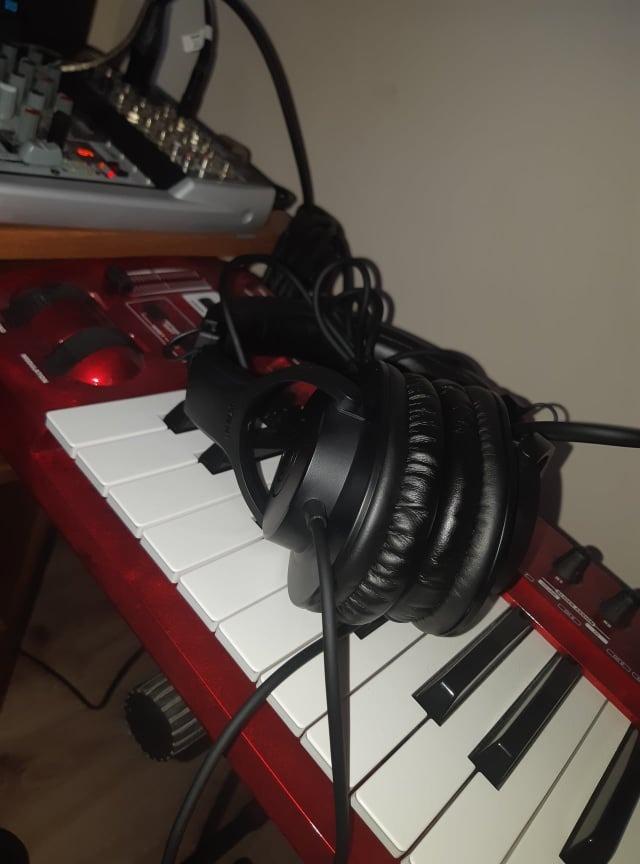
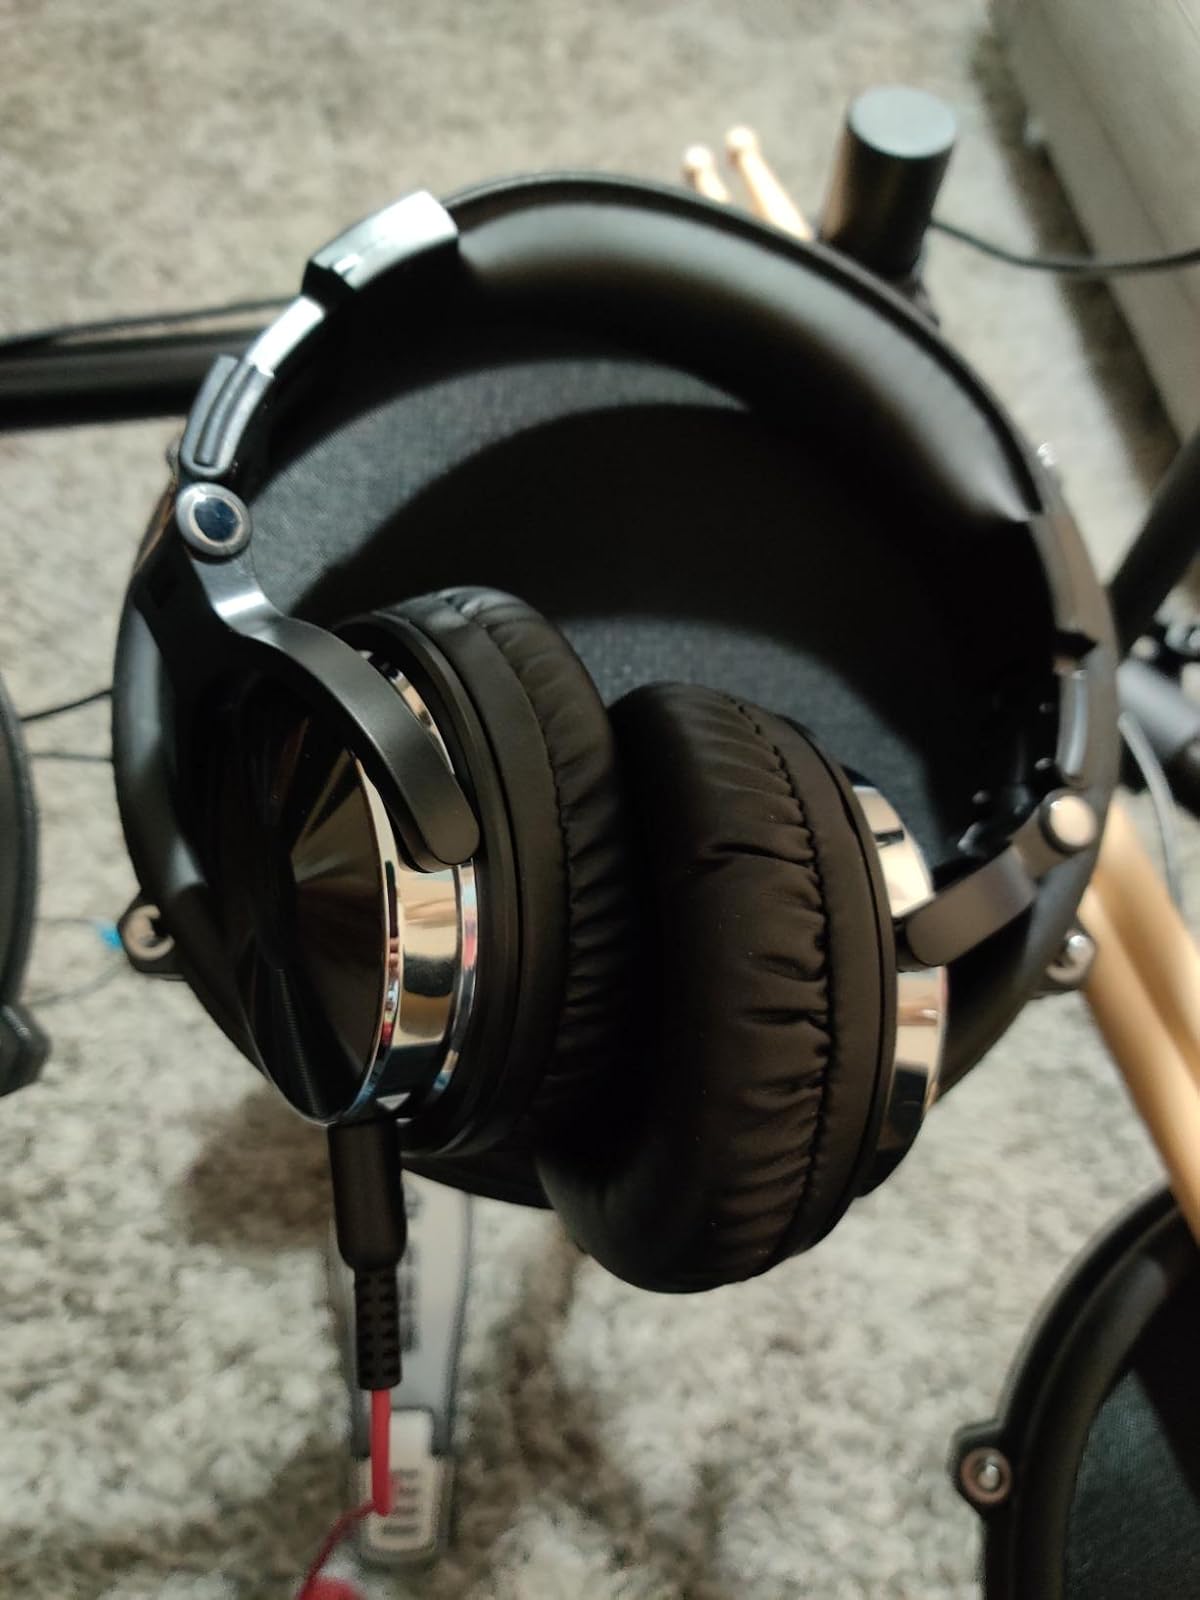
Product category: headphones
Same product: no